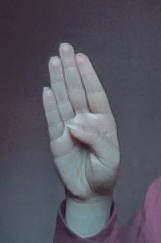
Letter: kaaf